Adolf Schill

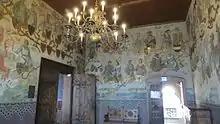

Adolf Schill, often also "Adolph Schill" (14 May 1848 – 10 November 1911), was a German architect, interior designer, artisan, illustrator and painter of the historism. As a university lecturer he worked at the Kunstakademie Düsseldorf between 1880 and 1911, thus helping to shape the later phase of the Düsseldorf school of painting. Students of sculpture also studied with him.